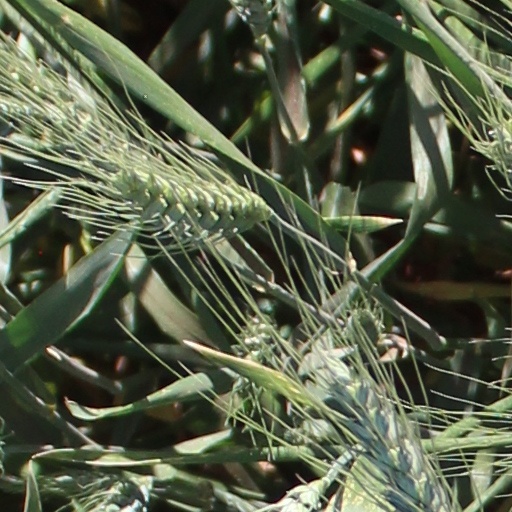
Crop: wheat